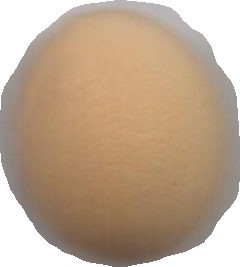
Variety: Grobogan